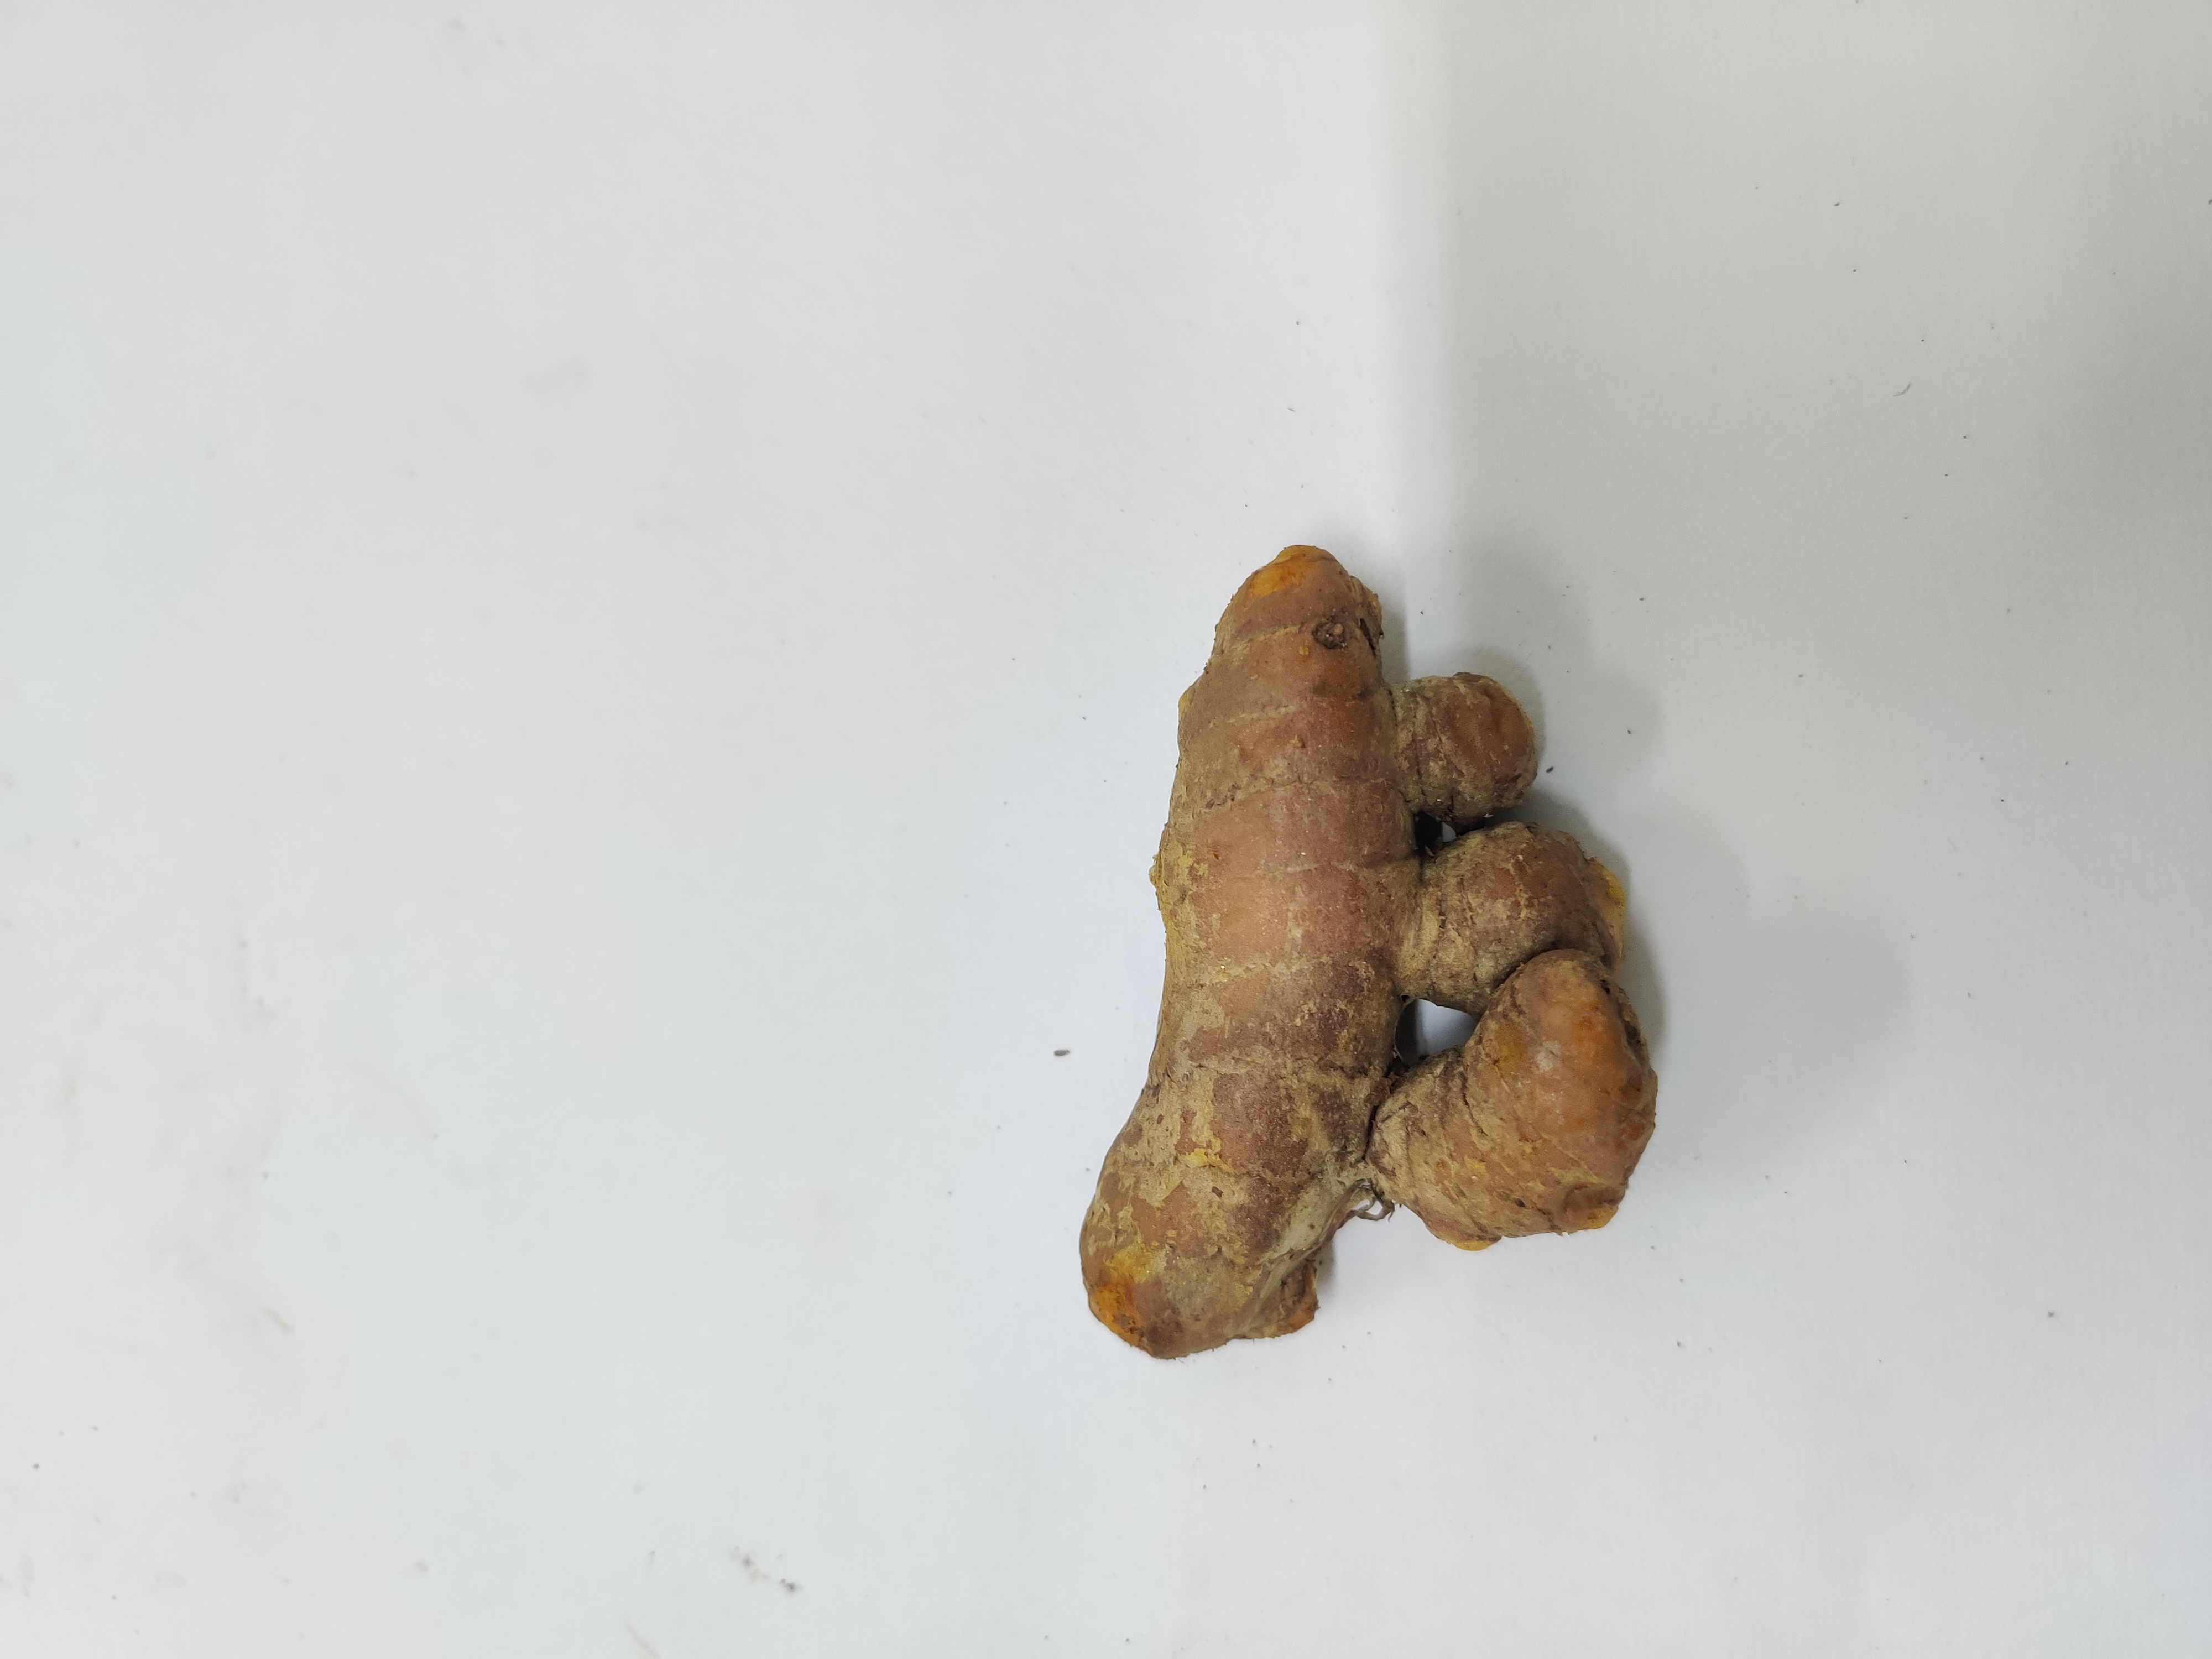
Crop: Turmeric
Condition: Fresh